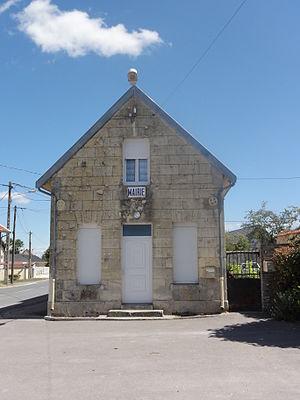
Pignicourt (Aisne) mairie
Pignicourt est une commune française située dans le département de l'Aisne, en région Hauts-de-France.